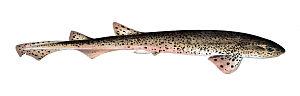
Scyliorhinus est un genre de requins de la famille des Scyliorhinidae, connus sous le nom de Roussettes.
Scyliorhinus stellaris est une espèce de requins présente sur la côte Atlantique de l'Europe et de l'Afrique et en Méditerranée.